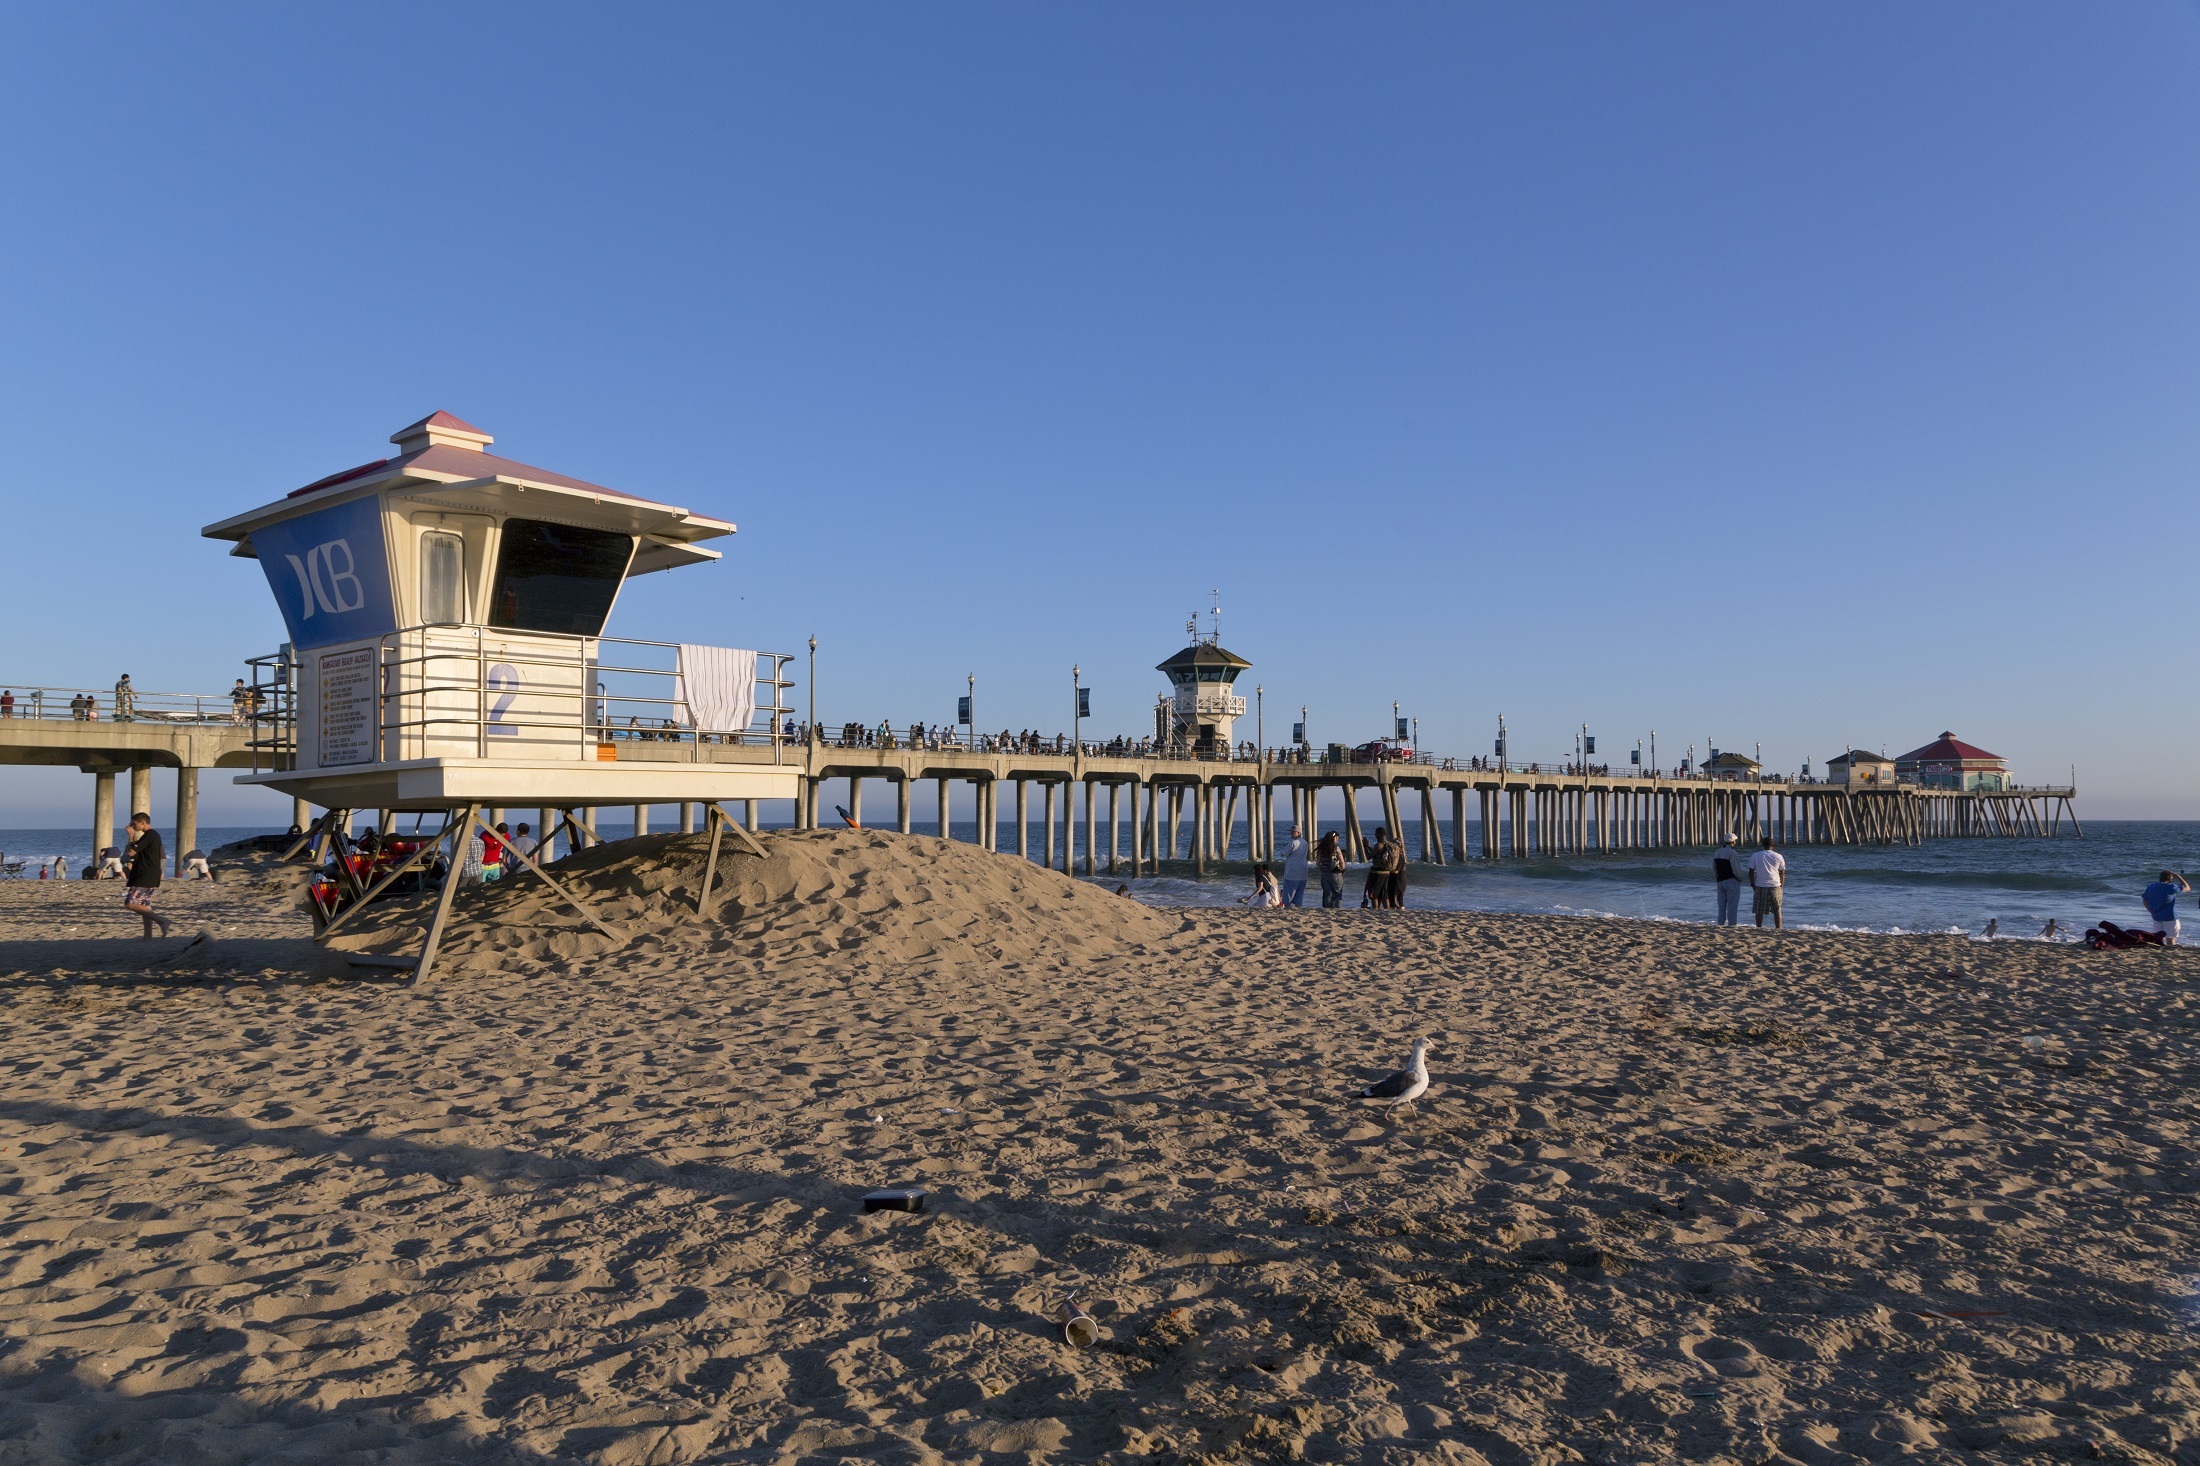
beach, sea, coast, water, sand, ocean, boardwalk, shore, building, coastal, pier, walkway, lifeguard, vacation, recreation, scenic, usa, california, body of water, sunny, pacific, huntington beach, orange county